Paul von Breitenbach

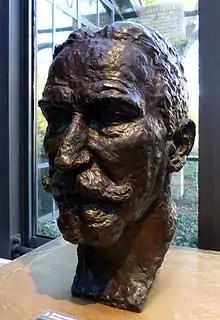
Paul von Breitenbach

Paul Justin von Breitenbach (16 April 1850 – 10 March 1930) was a Prussian politician and railway planner.